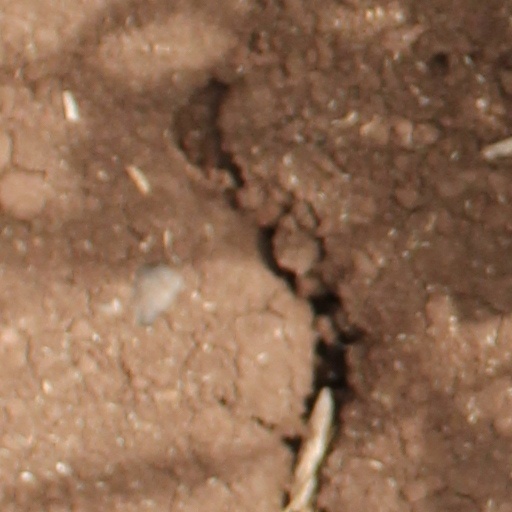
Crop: wheat